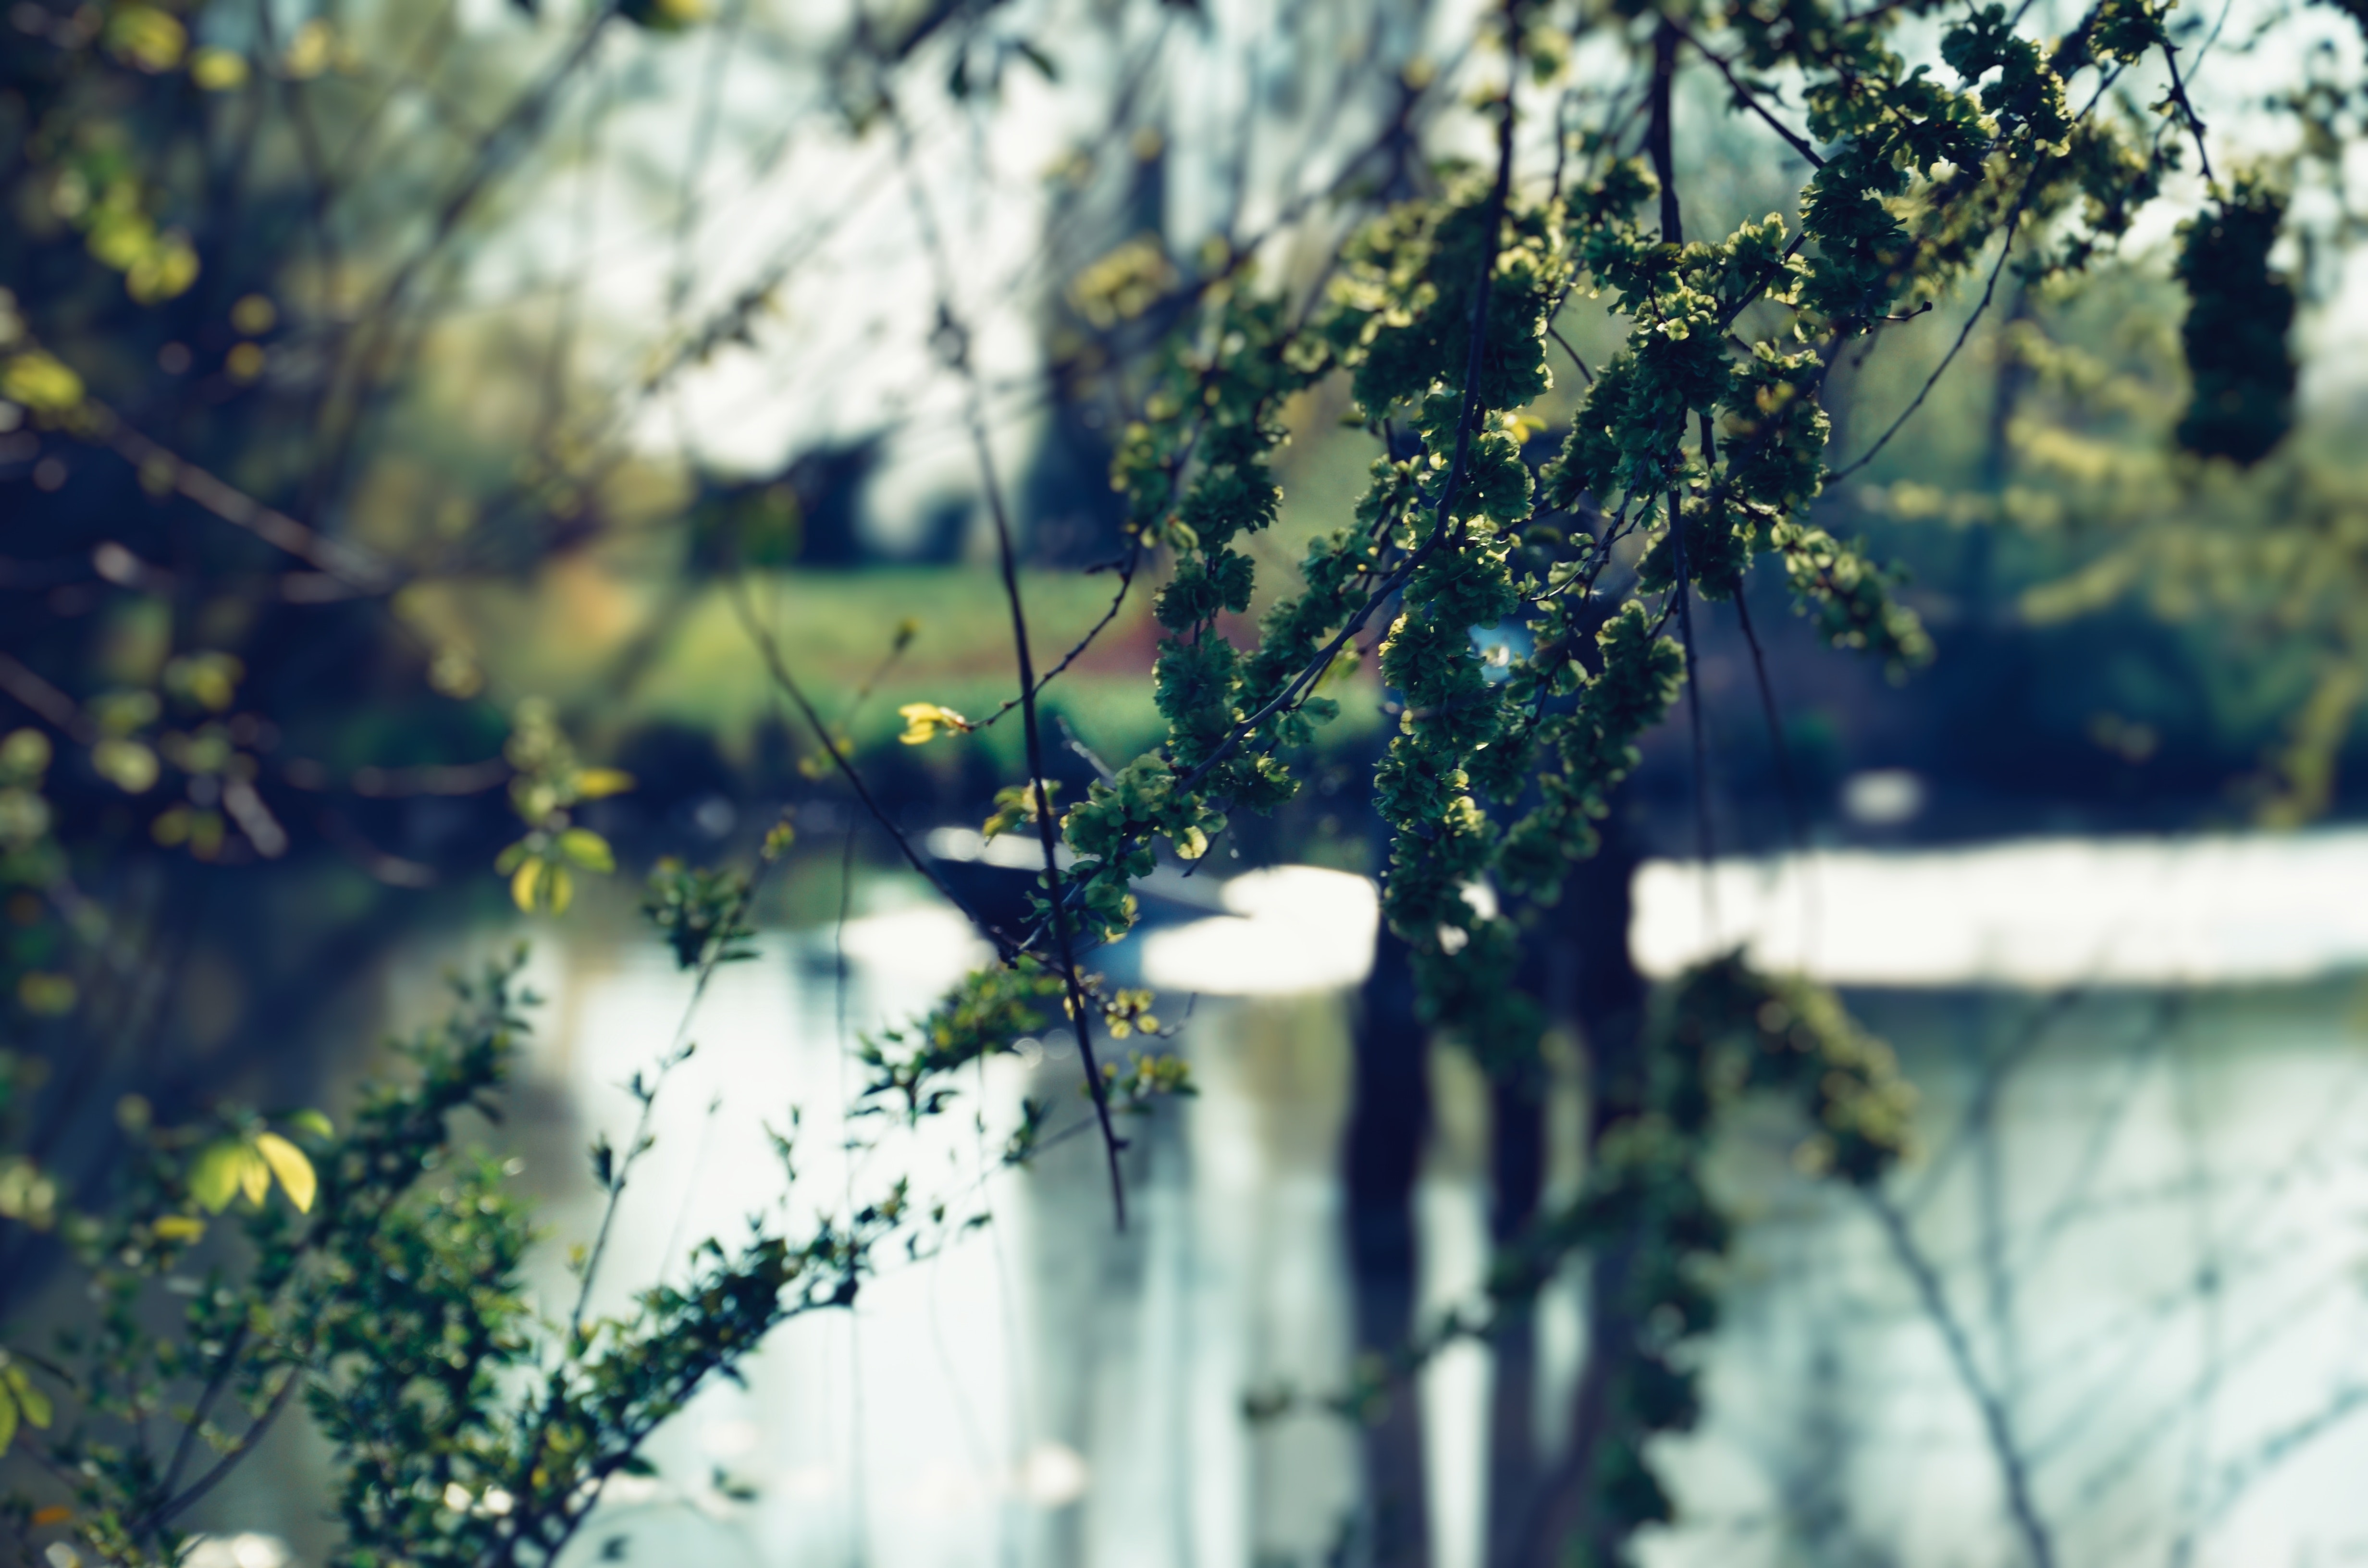
nature, water, green, tree, branch, leaf, vegetation, natural environment, reflection, twig, sunlight, sky, morning, plant, grass, botany, woody plant, spring, forest, architecture, photography, winter, window, home, house, plant stem, pond, autumn